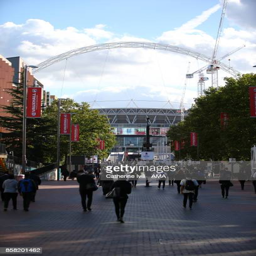
general view outside before event